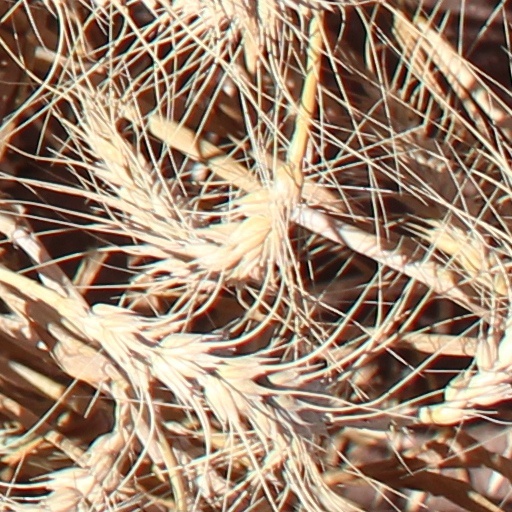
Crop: wheat